Khawlah bint Hakim

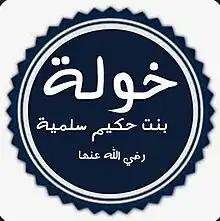

Khawla bint Hakim was a woman in Arabia and a disciple (Sahaba) of Muhammad, the Prophet of Islam.